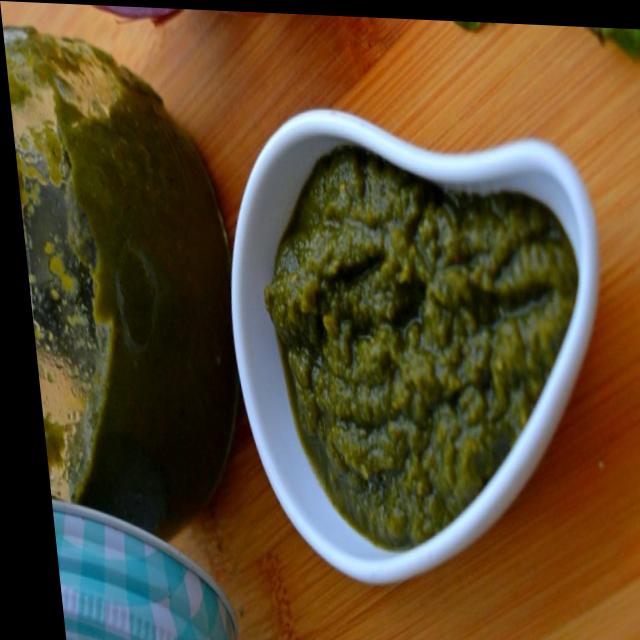
Dish: green_chutney